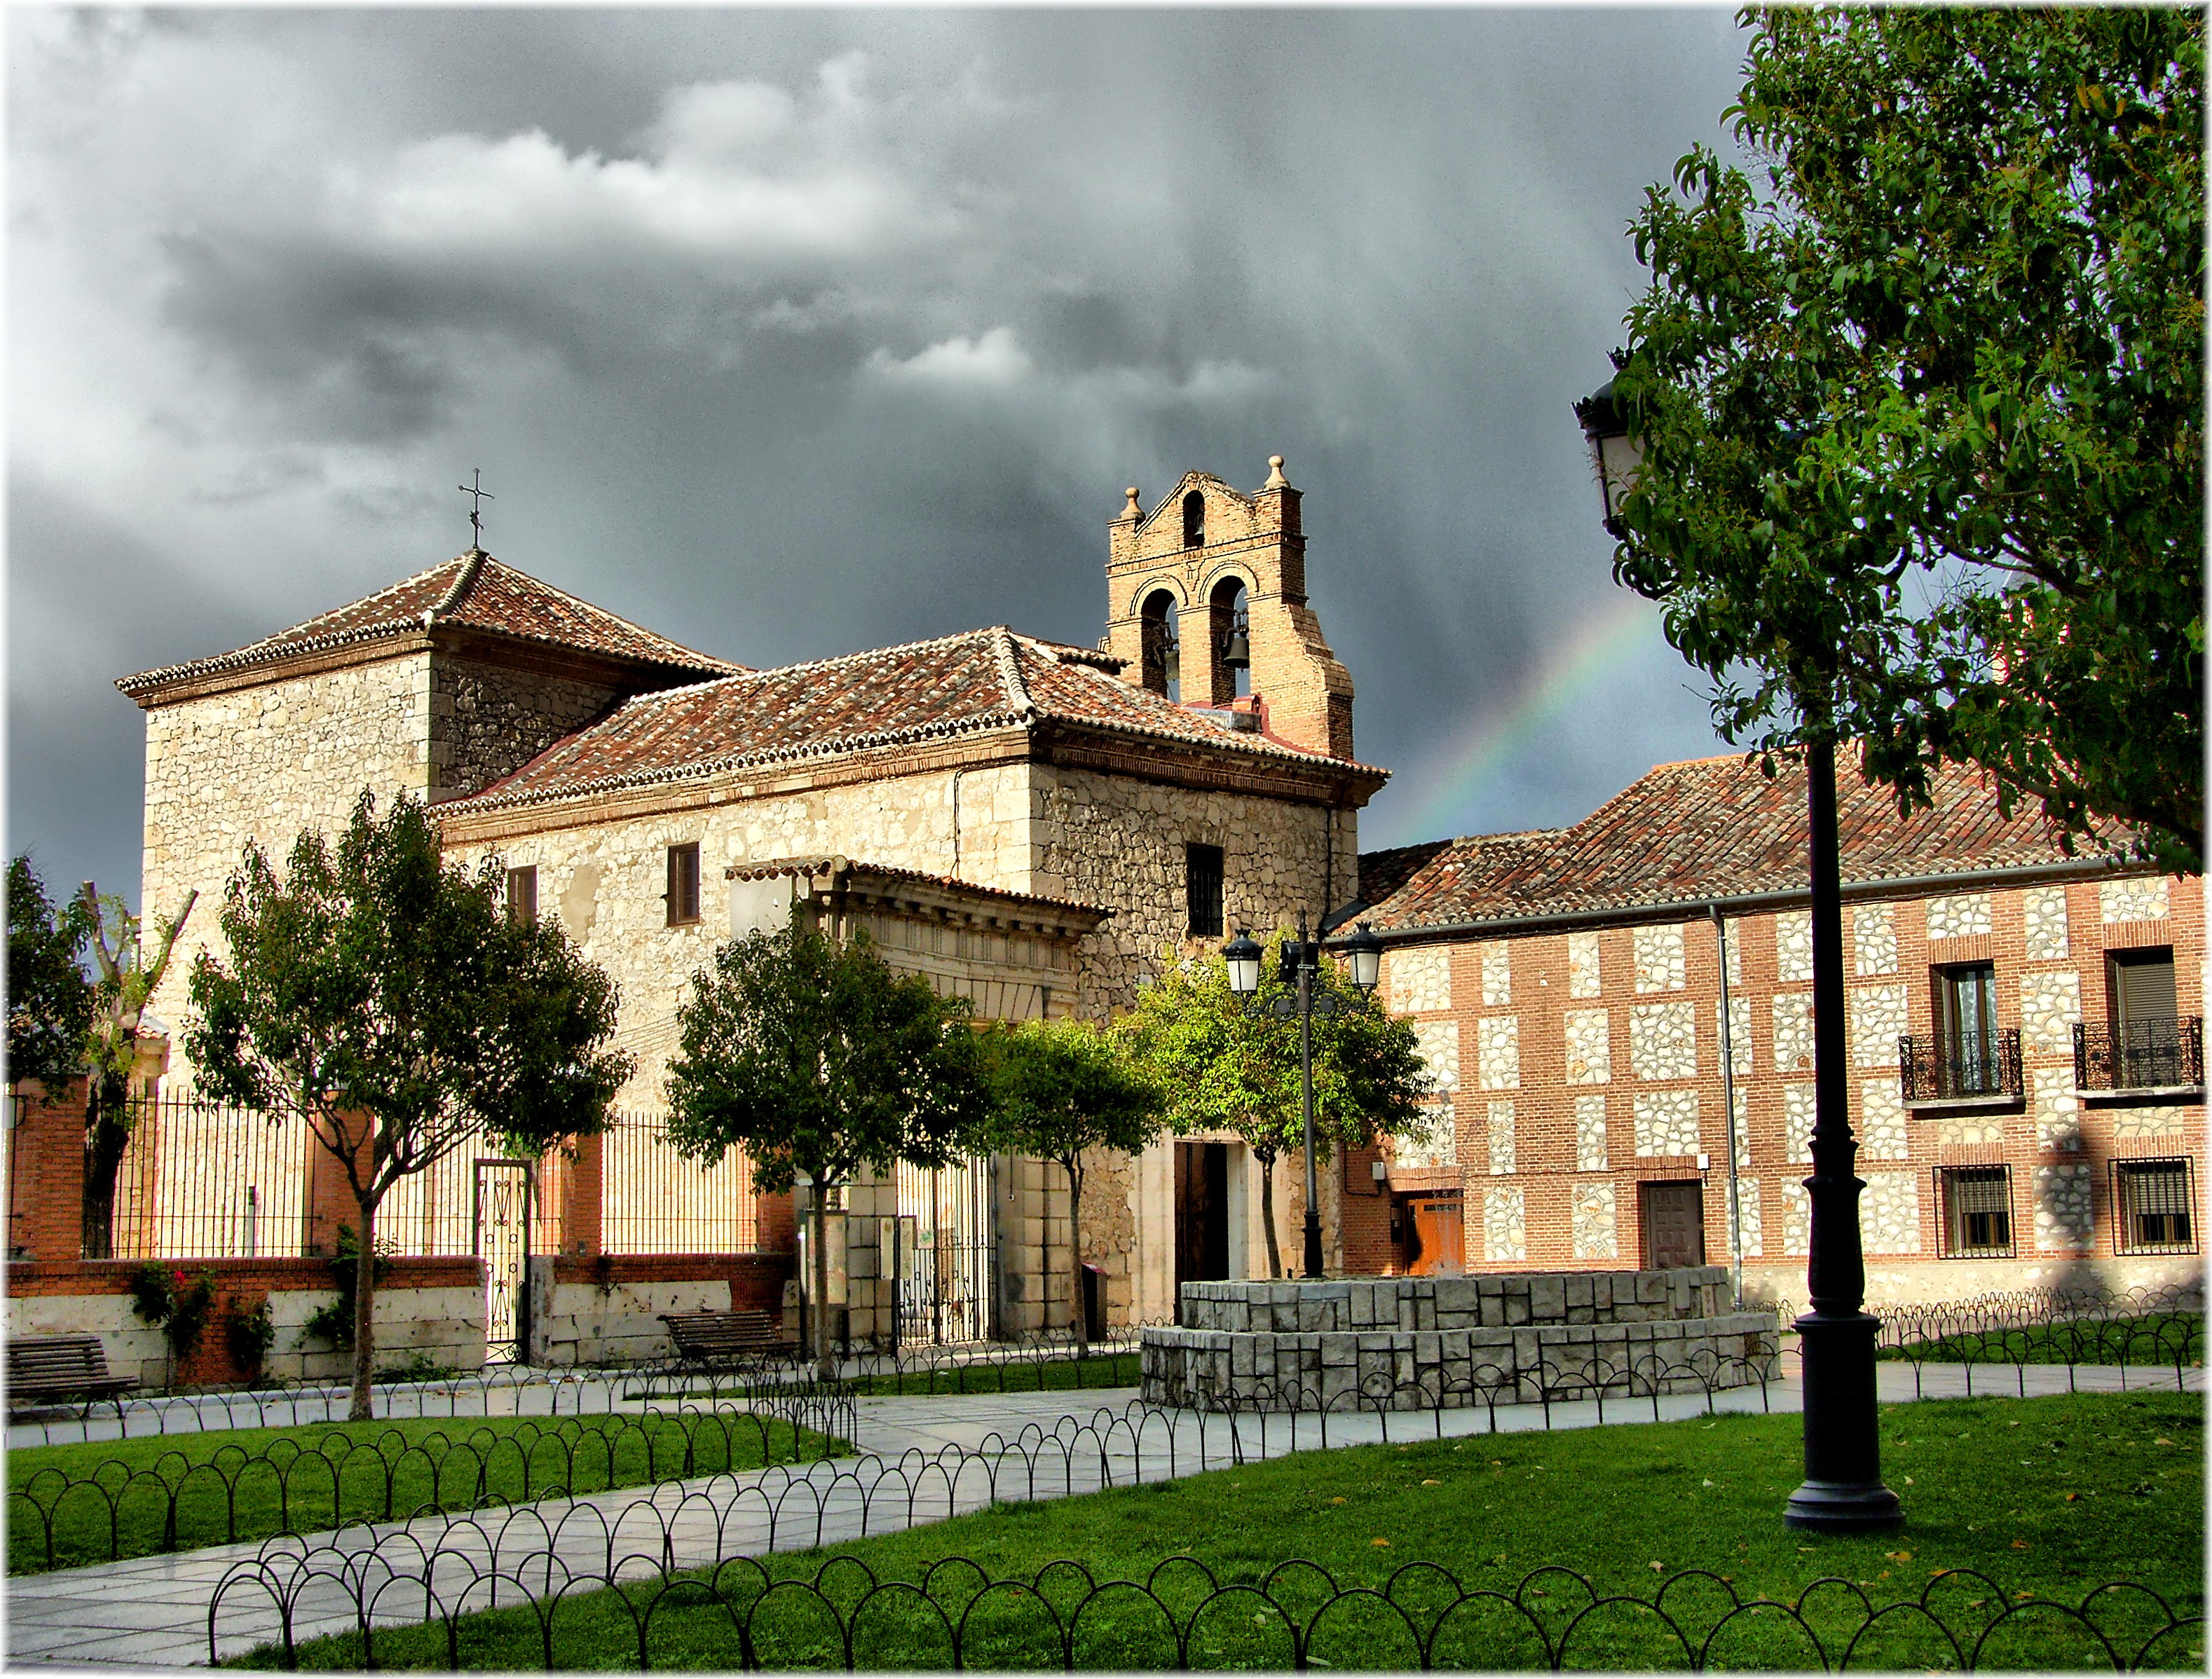
architecture, mansion, house, building, chateau, home, facade, church, spain, monastery, piedra, estate, pedra, espana, iglesias, igrexas, comunidadmadrid, conventos, loeches, neighbourhood, manor house, rural area, leuropepittoresque, stately home, residential area